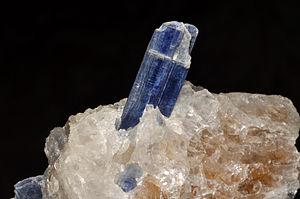
cristal de disthène (cyanite) sur gangue